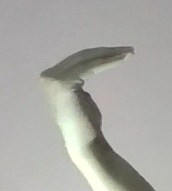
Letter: haa